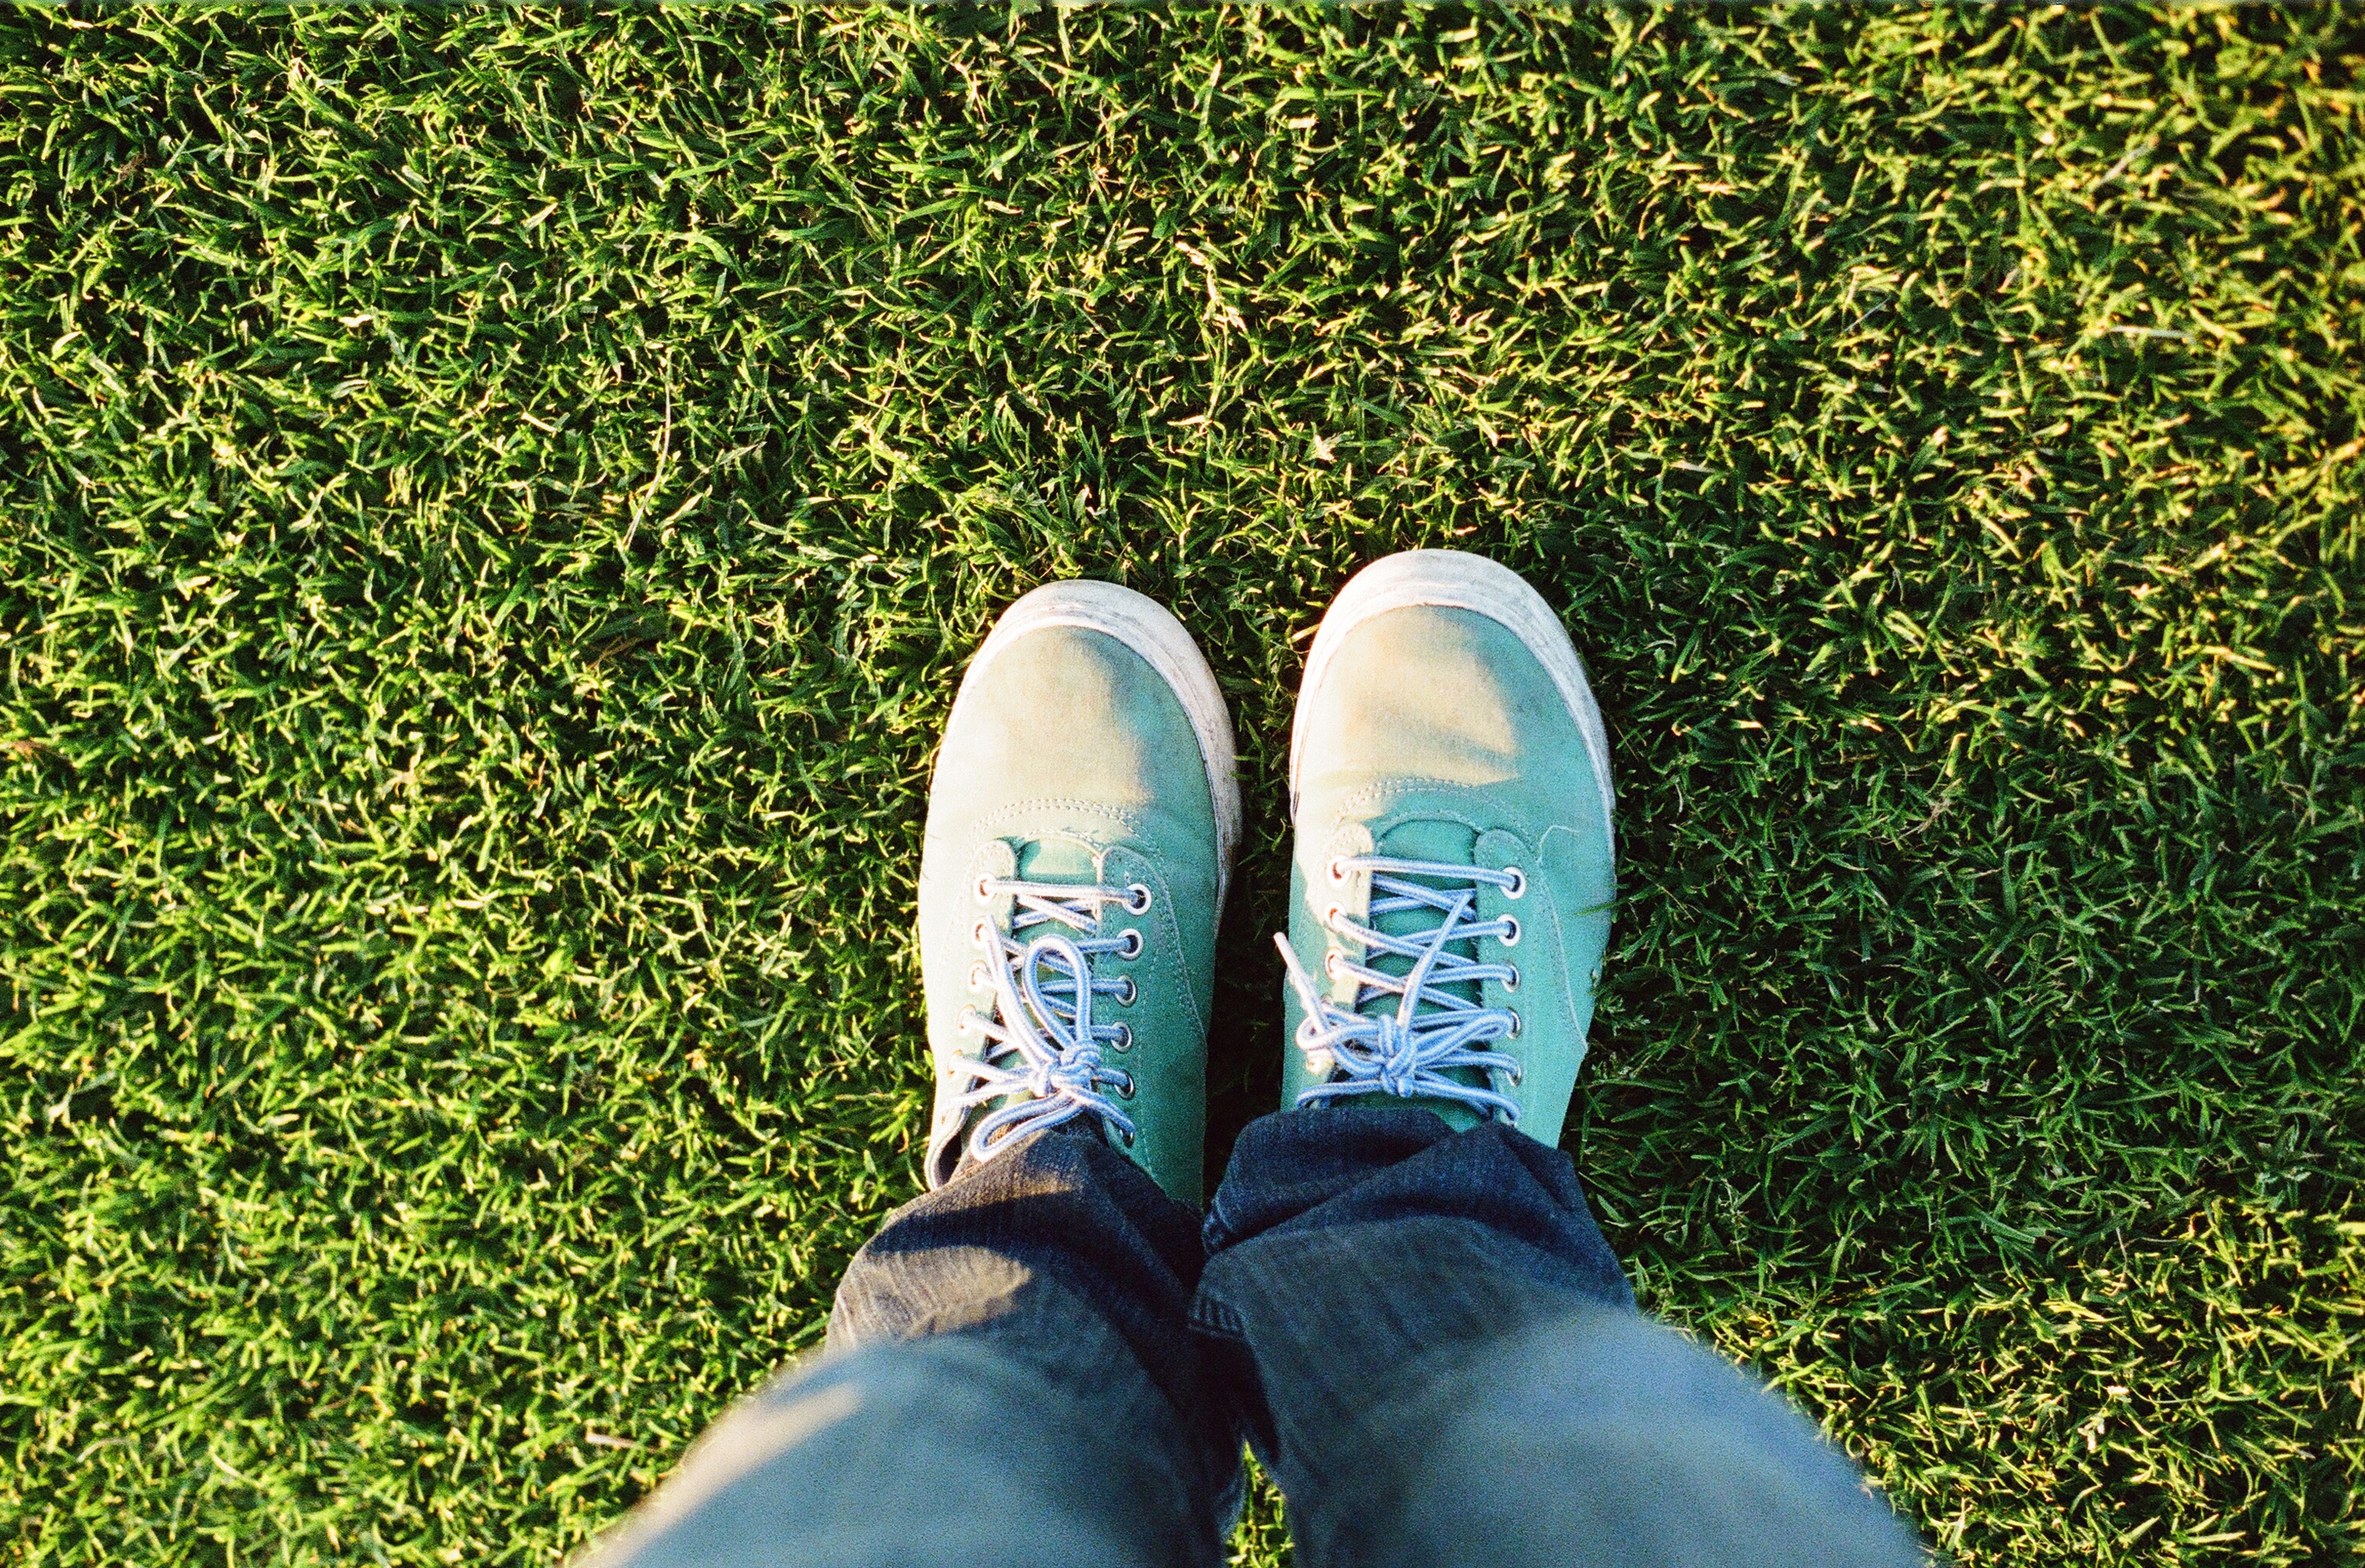
grass, person, shoe, people, lawn, feet, leg, standing, jeans, spring, green, color, grunge, blue, yellow, lifestyle, pants, shoes, laces, turquoise, legs, sneakers, footwear, casual